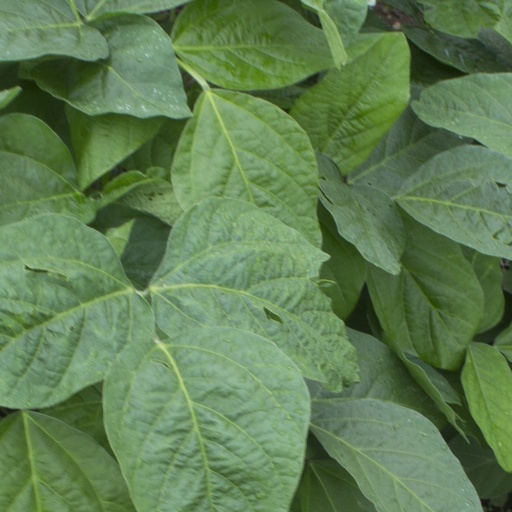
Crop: soybean